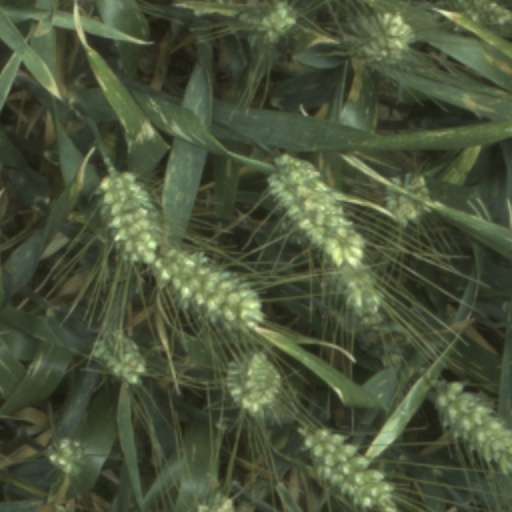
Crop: wheat